Incertovenator

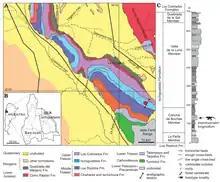
Map of the type locality of PVSJ 397 within the Ischigualasto Formation.

The type and only known specimen of "Incertovenator", PVSJ 397, was discovered in the Cancha de Bochas member of the Ischigualasto Formation. The specimen was found at the Hoyada de Ischigualasto locality in the southern region of Ischigualasto Provincial Park, stratigraphically positioned at roughly mid-level in the Cancha de Bochas member, approximately above the base of the Ischigualasto Formation. The specimen was formally described in 2021 by Imanol Yáñez, Diego Pol, Juan Martín Leardi, Oscar A. Alcober, and Ricardo N. Martínez, and is held in the Museo de Ciencias Naturales at the National University of San Juan, Argentina.